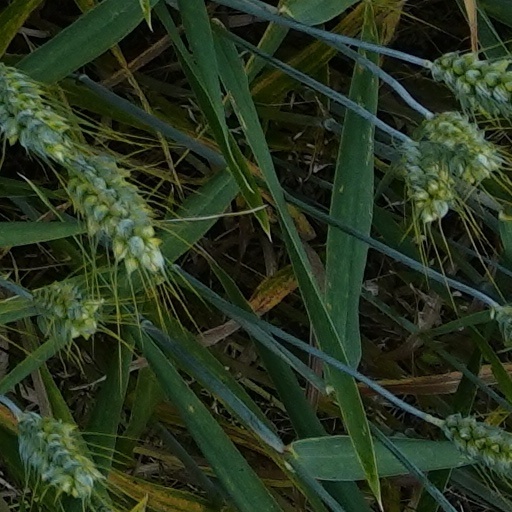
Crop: wheat